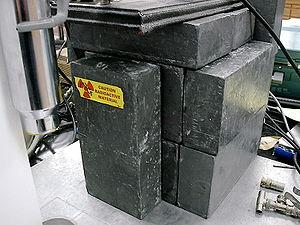
La radioprotection est l'ensemble des mesures prises pour assurer la protection de l'homme et de son environnement contre les effets néfastes des rayonnements ionisants.
Le plomb est l'élément chimique de numéro atomique 82, de symbole Pb. Dans les conditions standard le corps simple plomb est un métal malléable et gris bleuâtre, qui blanchit lentement en s'oxydant. Le mot plomb et le symbole Pb viennent du latin plumbum.
Le syndrome d'irradiation aiguë ou syndrome aigu d'irradiation désigne un ensemble de symptômes potentiellement mortels qui résultent d'une exposition ponctuelle des tissus biologiques d'une partie importante du corps à une forte dose de rayonnements ionisants.